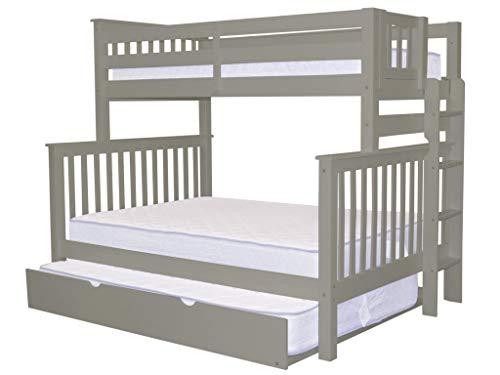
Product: Bedz King Bunk Beds Twin over Full Mission Style with End Ladder and a Full Trundle, Gray
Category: Home & Kitchen | Furniture | Bedroom Furniture | Beds, Frames & Bases | Beds
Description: Twin over Full end ladder bunk bed converts to 1 twin bed and 1 full bed, but the Top bunk foot Board will have the gap that is the entryway for the ladder.
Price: $701.74
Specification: ASIN:B01F26DKV2|ShippingWeight:262pounds(Viewshippingratesandpolicies)|DateFirstAvailable:May2,2016